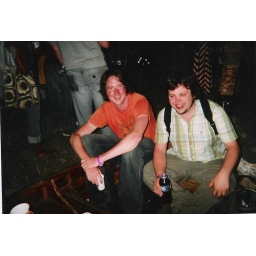
boys in boat